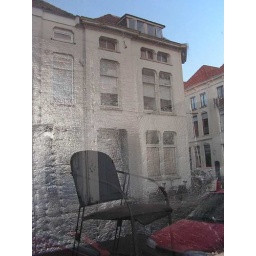
chair in the window of a former brothel in deserted red light district